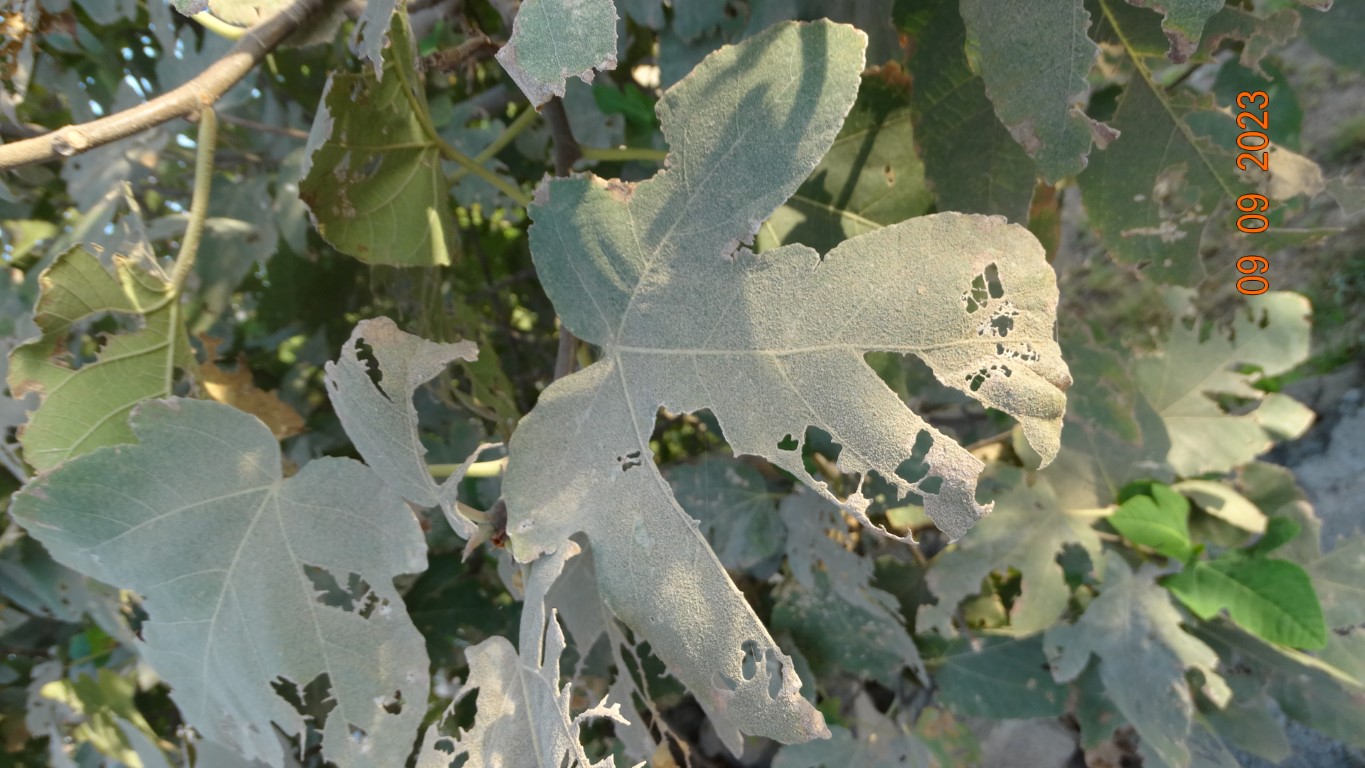
Label: infected